Sawai, Car Nicobar

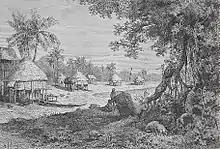
Landscape of Sawai village in 1884

According to the 2011 census of India, Sawai has 286 households. The effective literacy rate (i.e. the literacy rate of population excluding children aged 6 and below) is 86.23%.